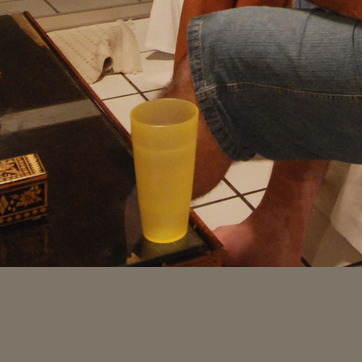
Material: plastic